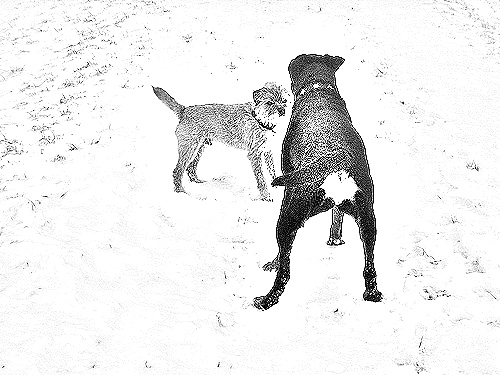
Portrait style: Sketch Portrait